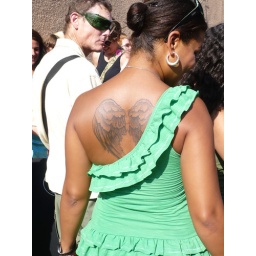
Commercial Drive Car Free Day , an angel in a green dress